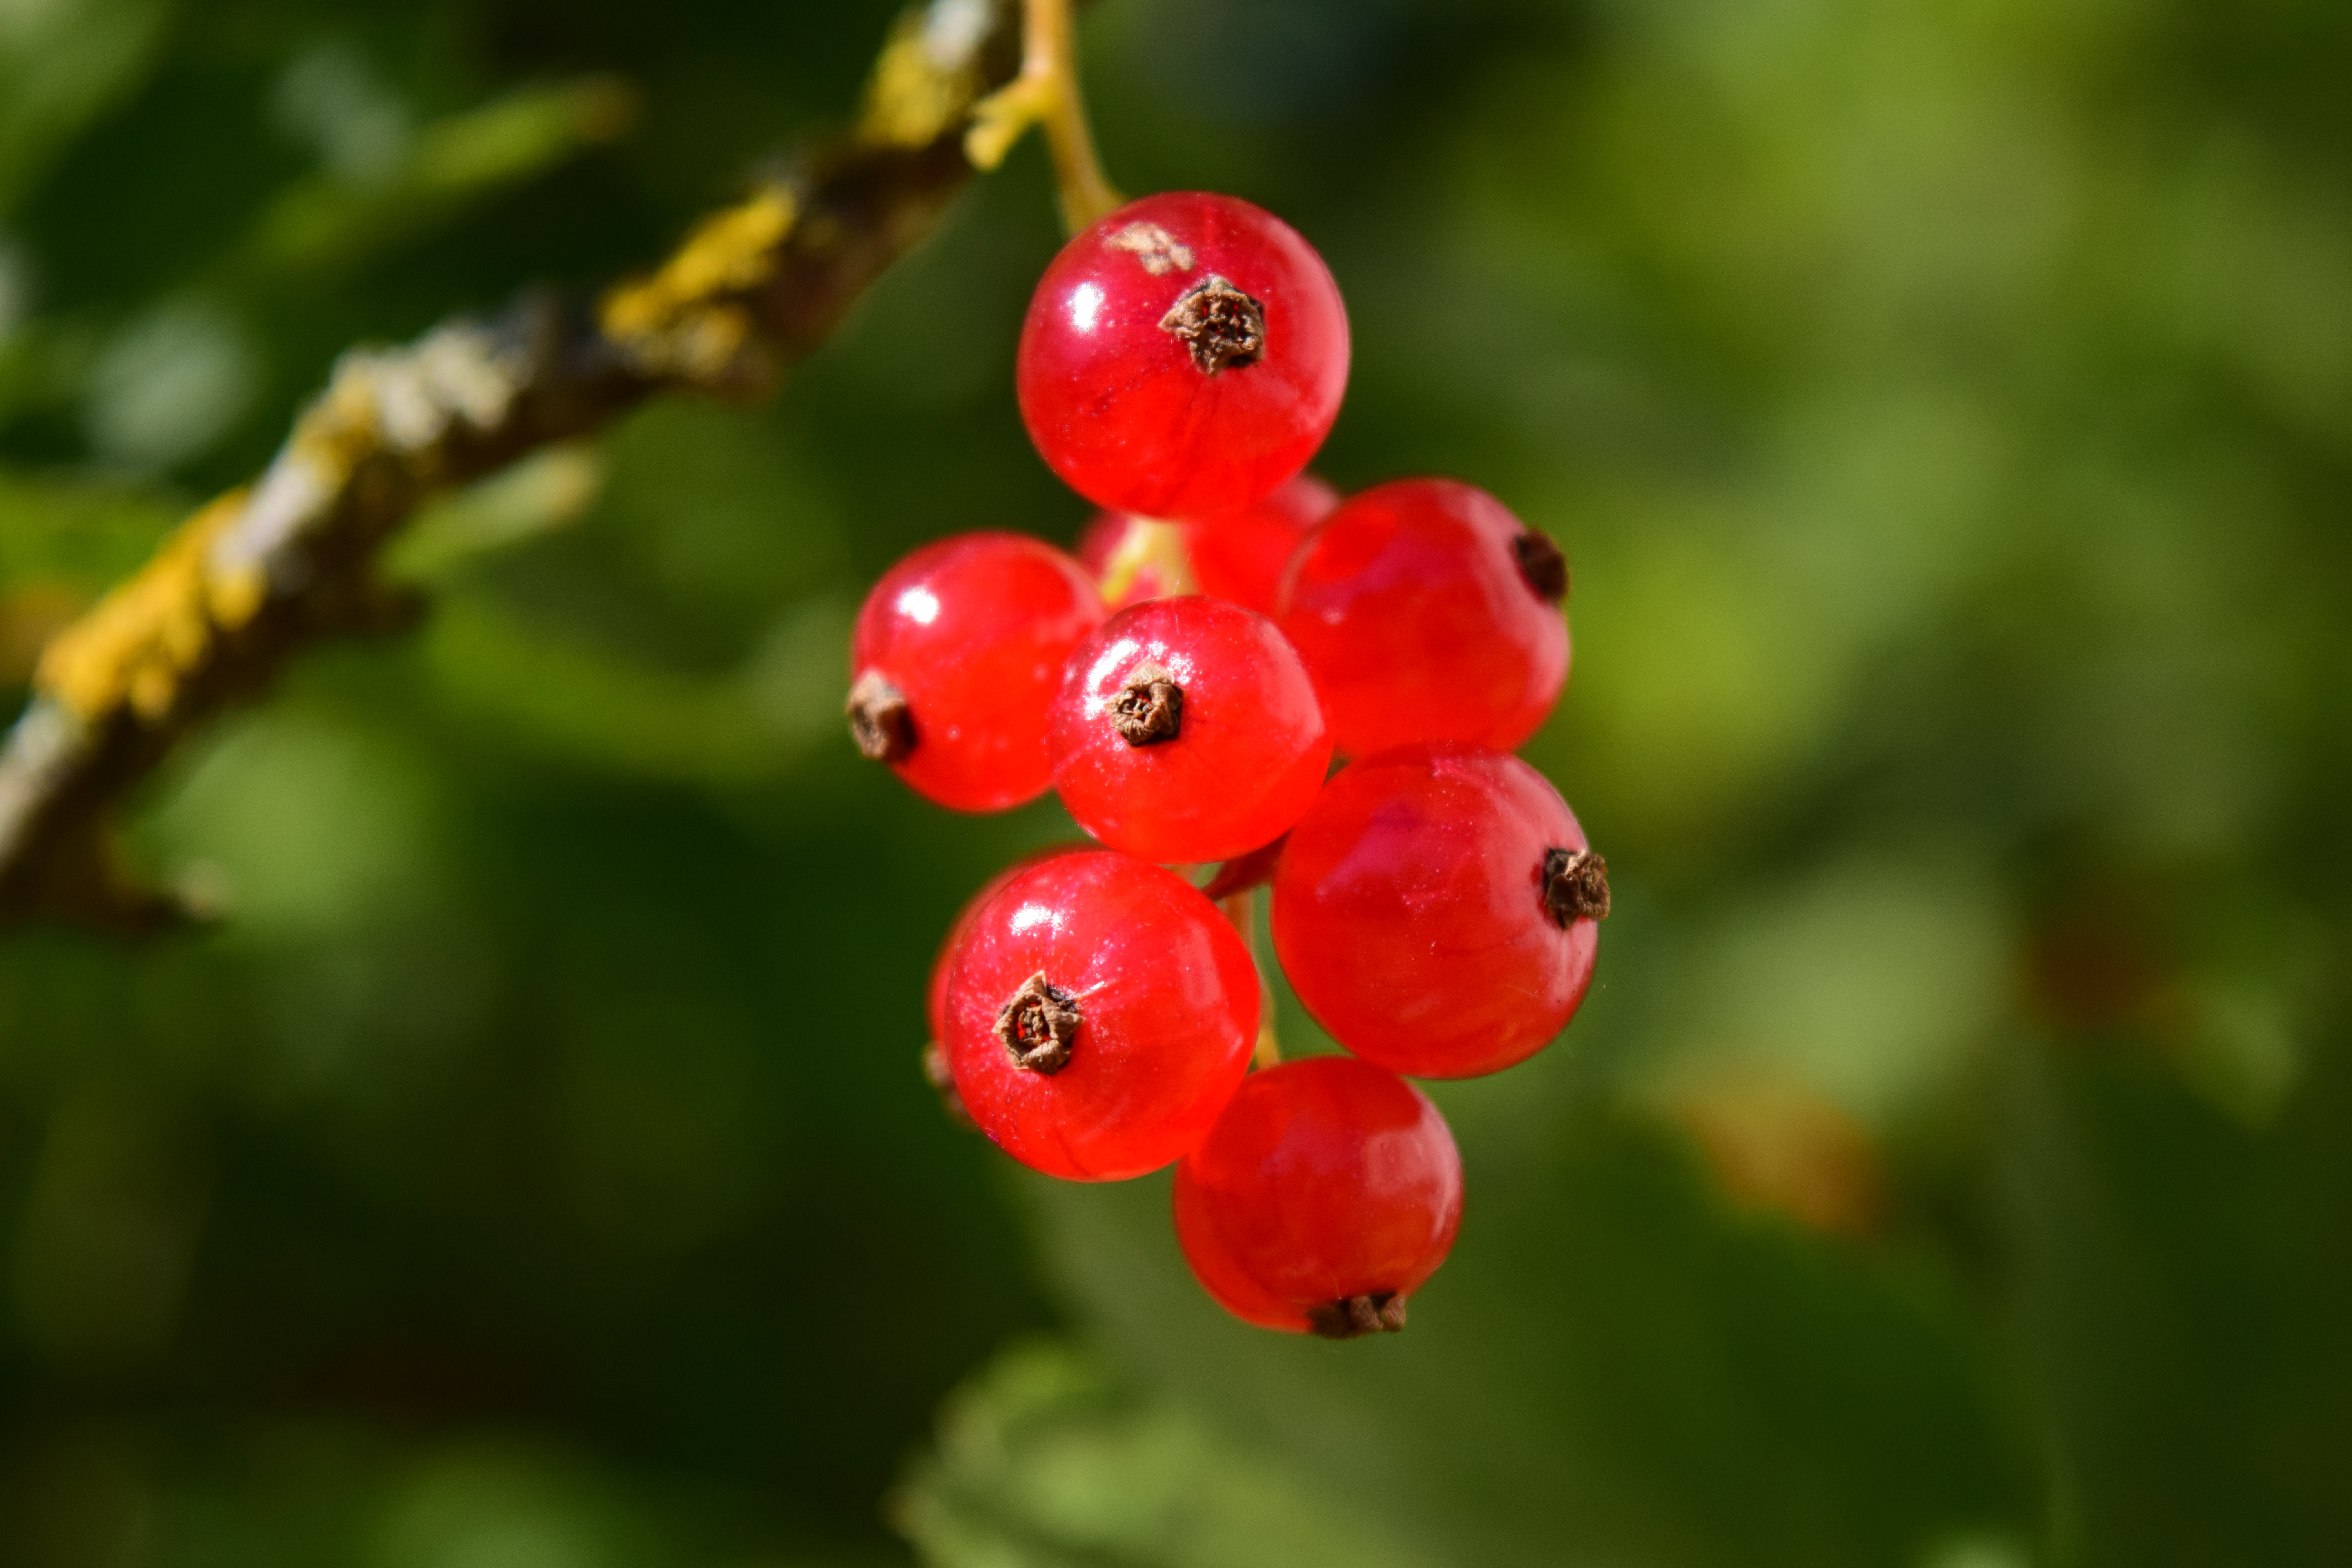
nature, branch, blossom, plant, grape, fruit, berry, sweet, leaf, flower, summer, food, produce, botany, close, flora, delicious, berries, bed, shrub, sour, macro photography, flowering plant, currant, currants, red currants, land plant